Lulu (opera)

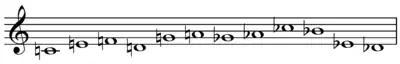
Berg's "Lulu" basic tone row on C

From this one tone row, Berg derives tone rows for many of the characters. For example, the tone row associated with Lulu herself is: F, G, A, B, C, D, F, D, E, A, B, C. This row is constructed by extracting one note (F) from the basic row's first trichord, then taking the next note (G) from the basic row's second trichord, then taking the third note (A) from the basic row's third trichord, and so on, cycling through the basic row three times.